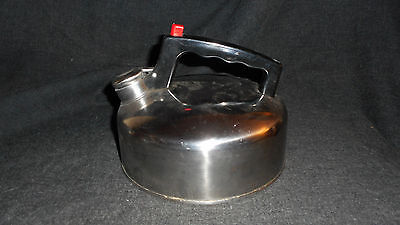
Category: kettle